Portsmouth, Ohio

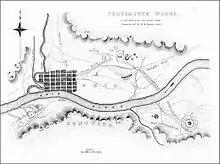
1847 map showing the location of the Portsmouth Earthworks northeast of Portsmouth.

According to early 20th-century historian Charles Augustus Hanna, a Shawnee village was founded at the site of modern-day Portsmouth in late 1758, following the abandonment of Lower Shawneetown.